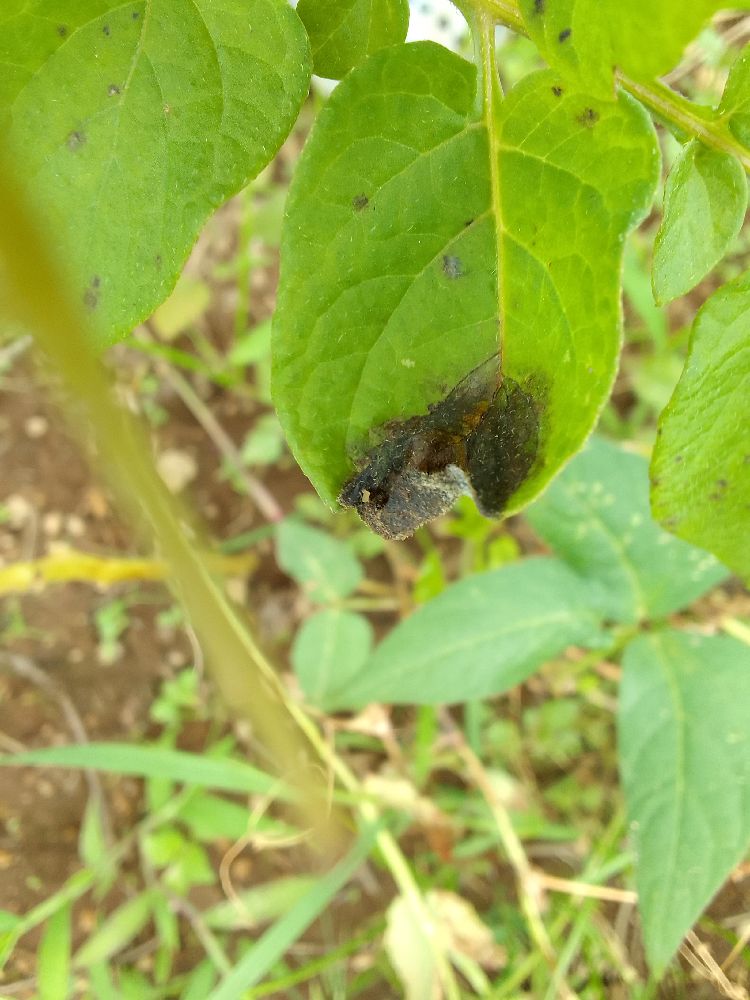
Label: Late blight